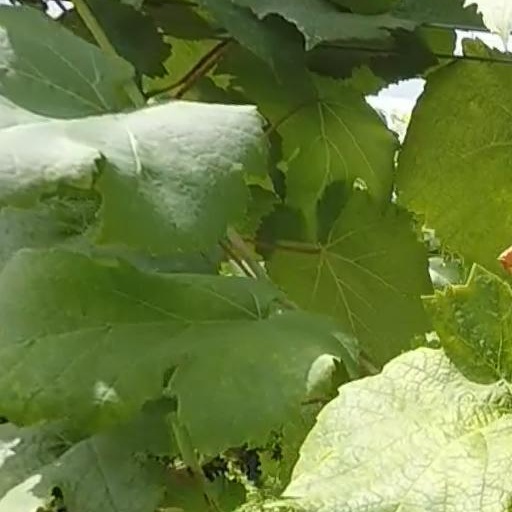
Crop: grape